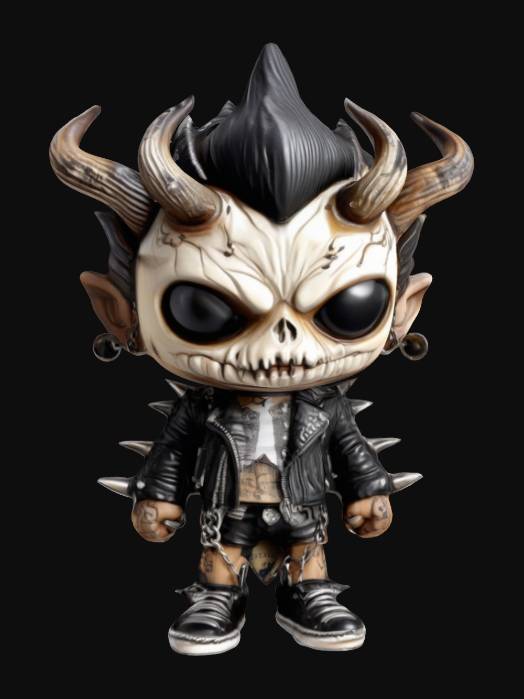
미적 점수 (1~10점): 7